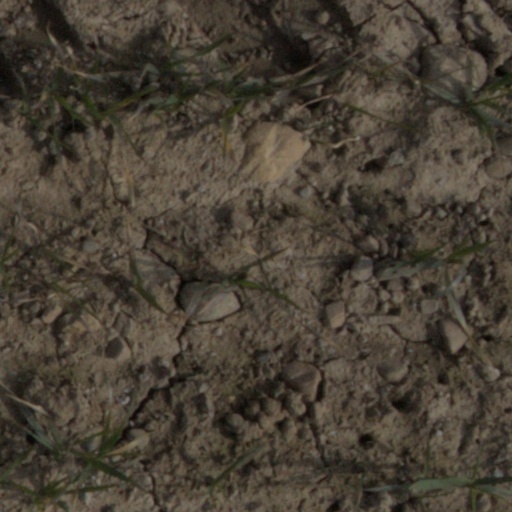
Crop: wheat